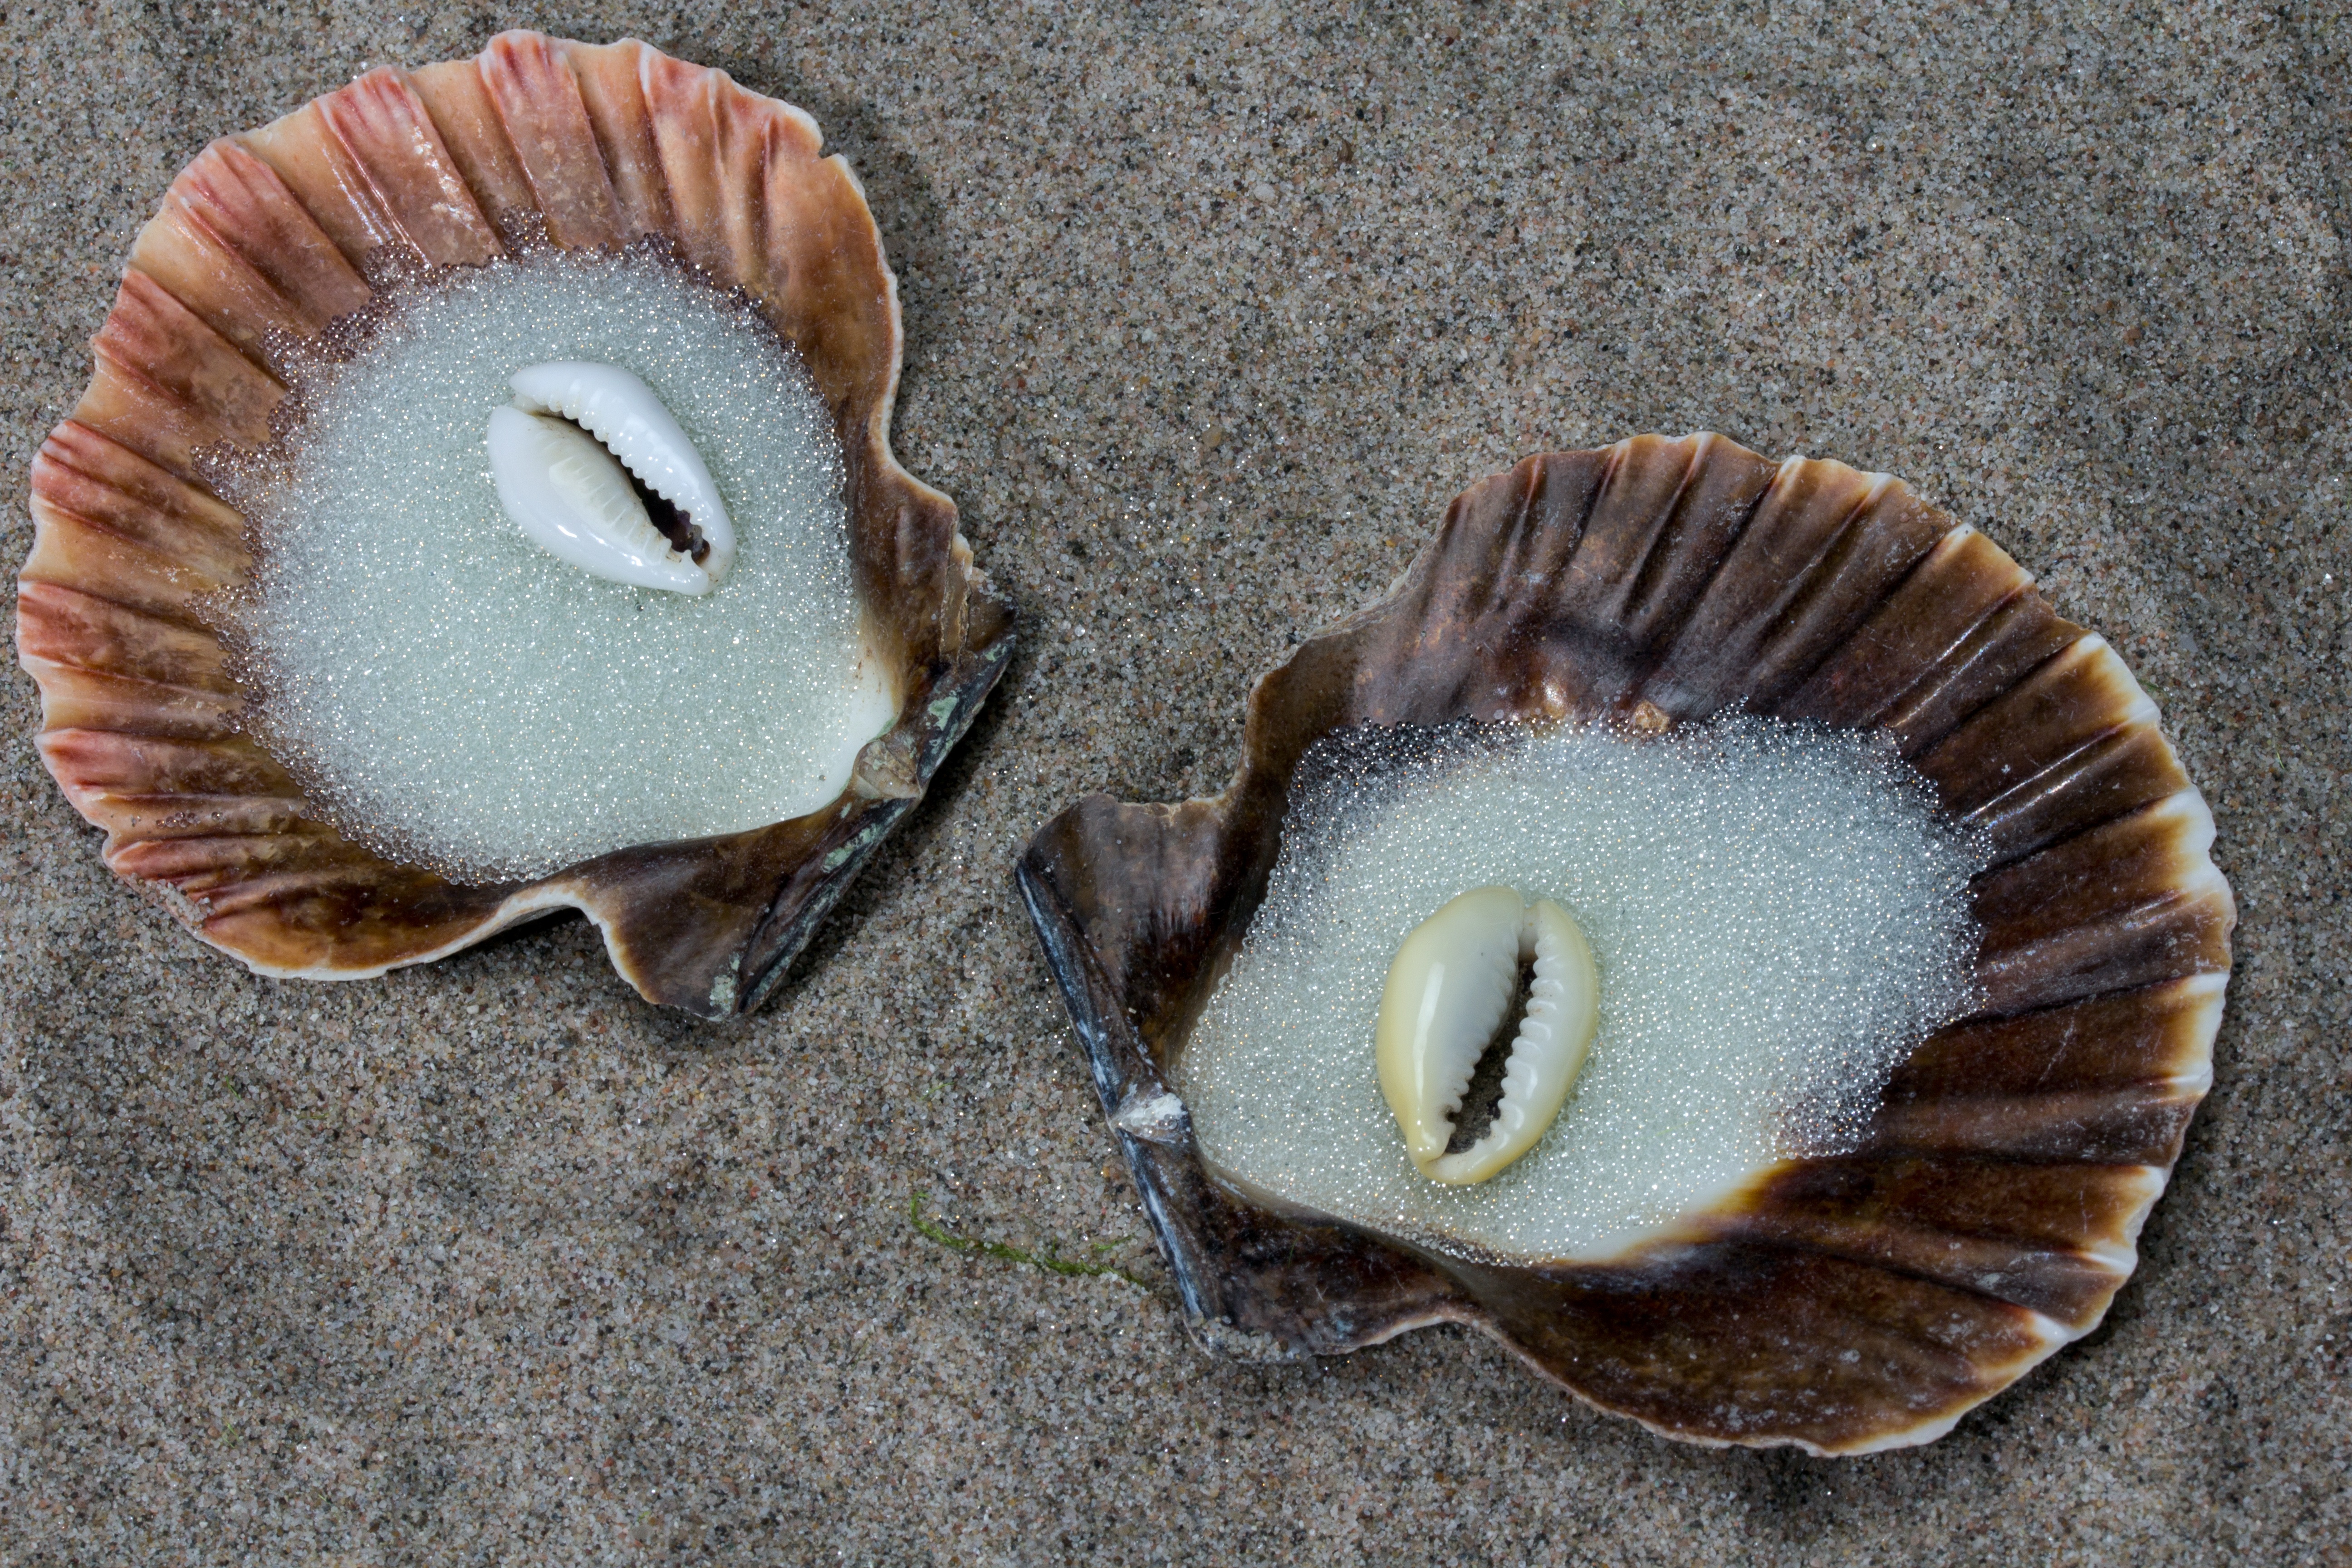
sand, wood, leaf, shell, invertebrate, seashell, conch, coconut, earrings, organ, macro photography, beach sand, glass beads, nautilida